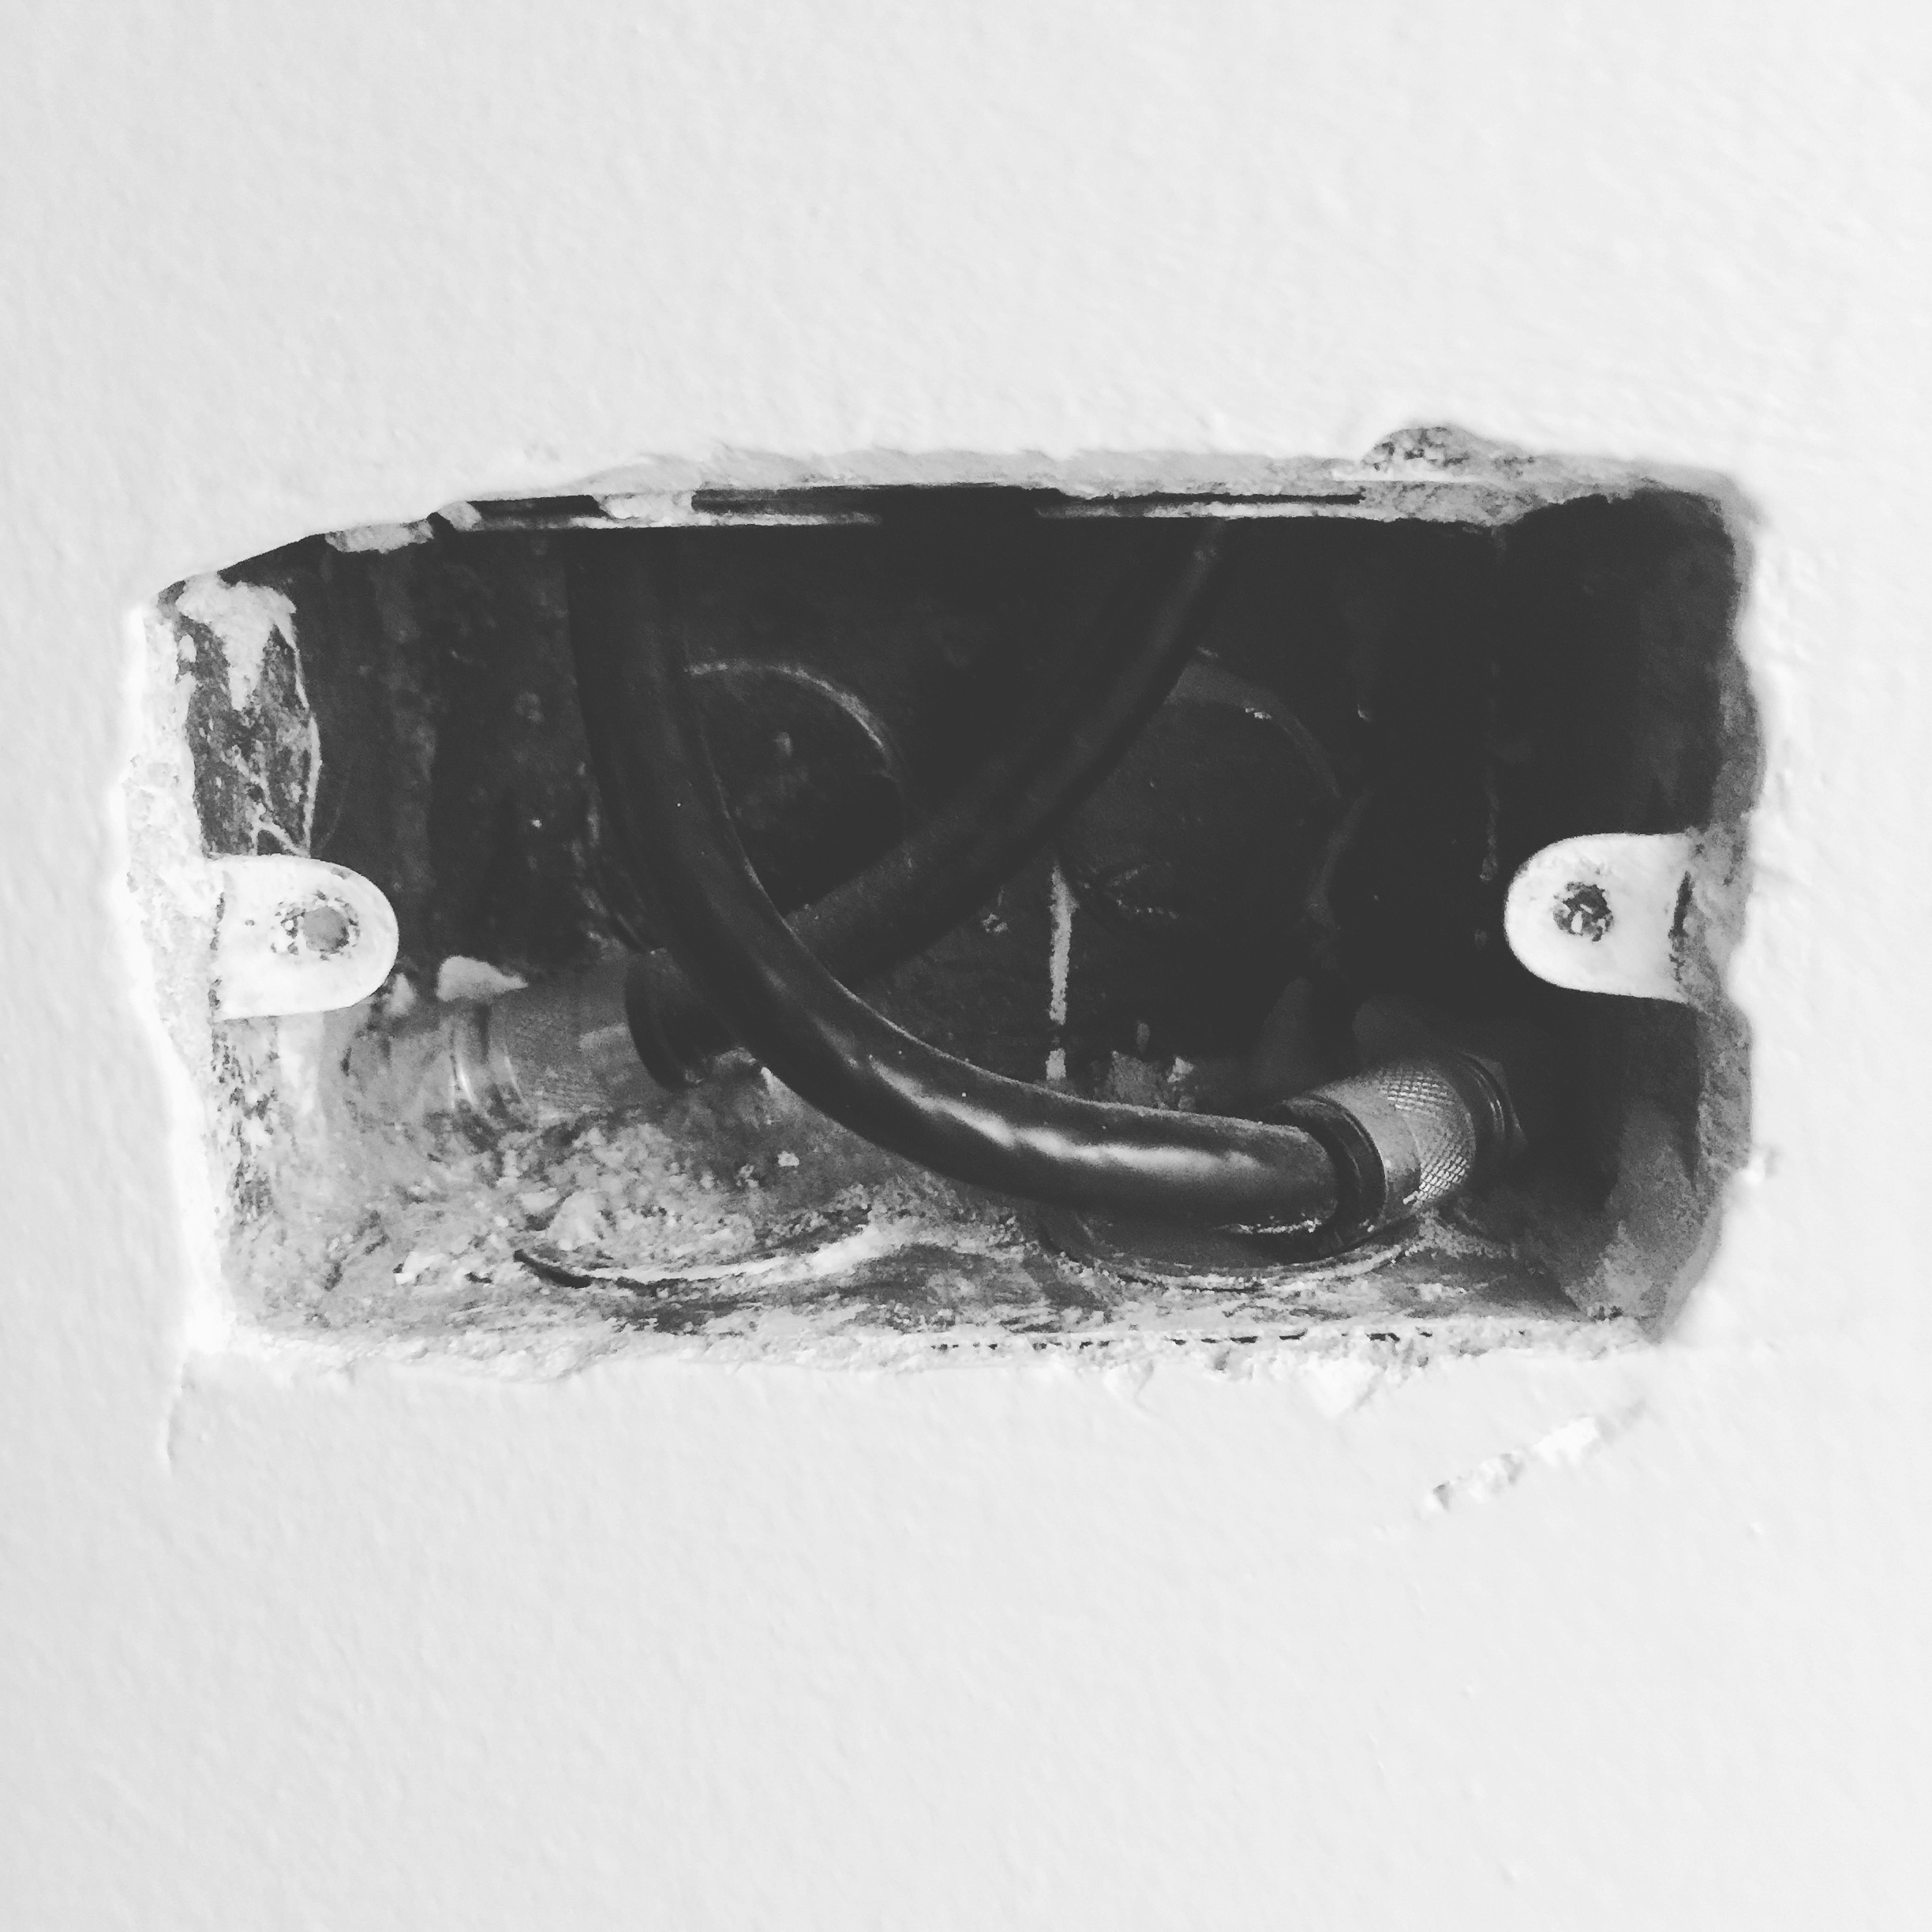
iphone, black and white, white, cable, black, monochrome, sketch, drawing, illustration, walls, iphoneography, project365, squareformat, iphone6plus, 026, monochrome photography